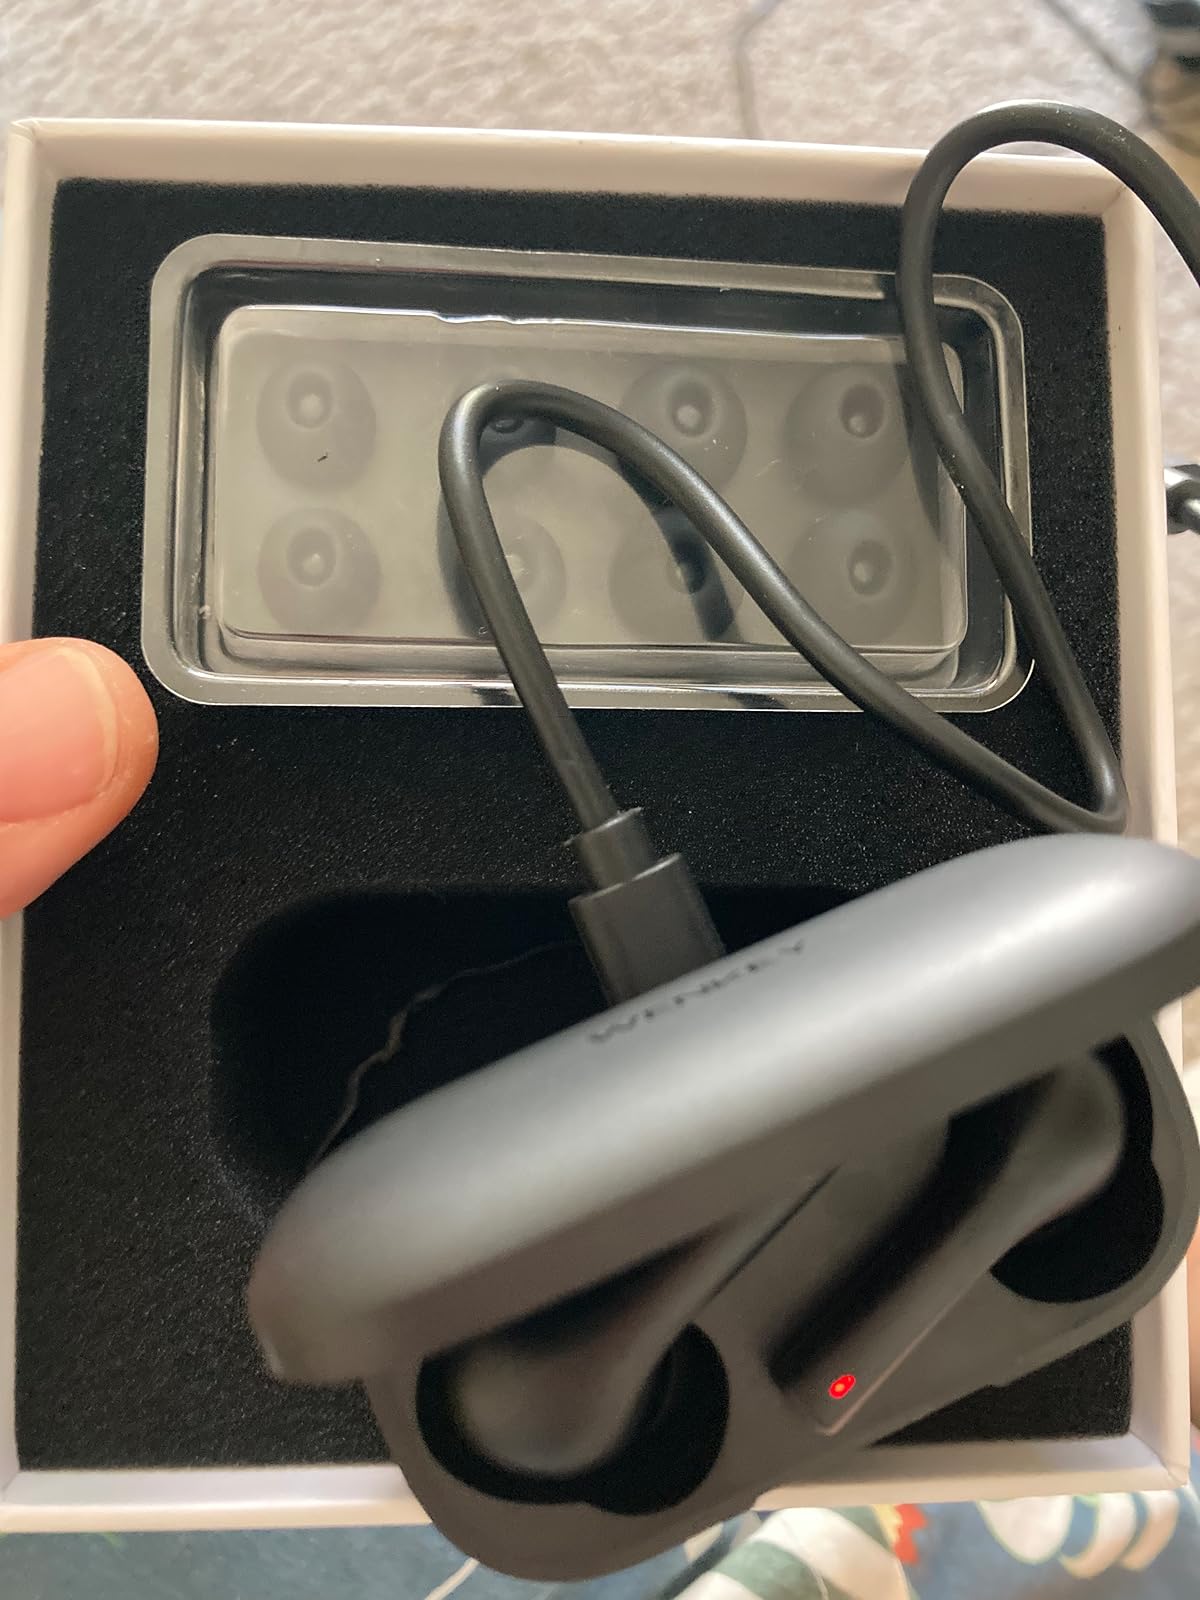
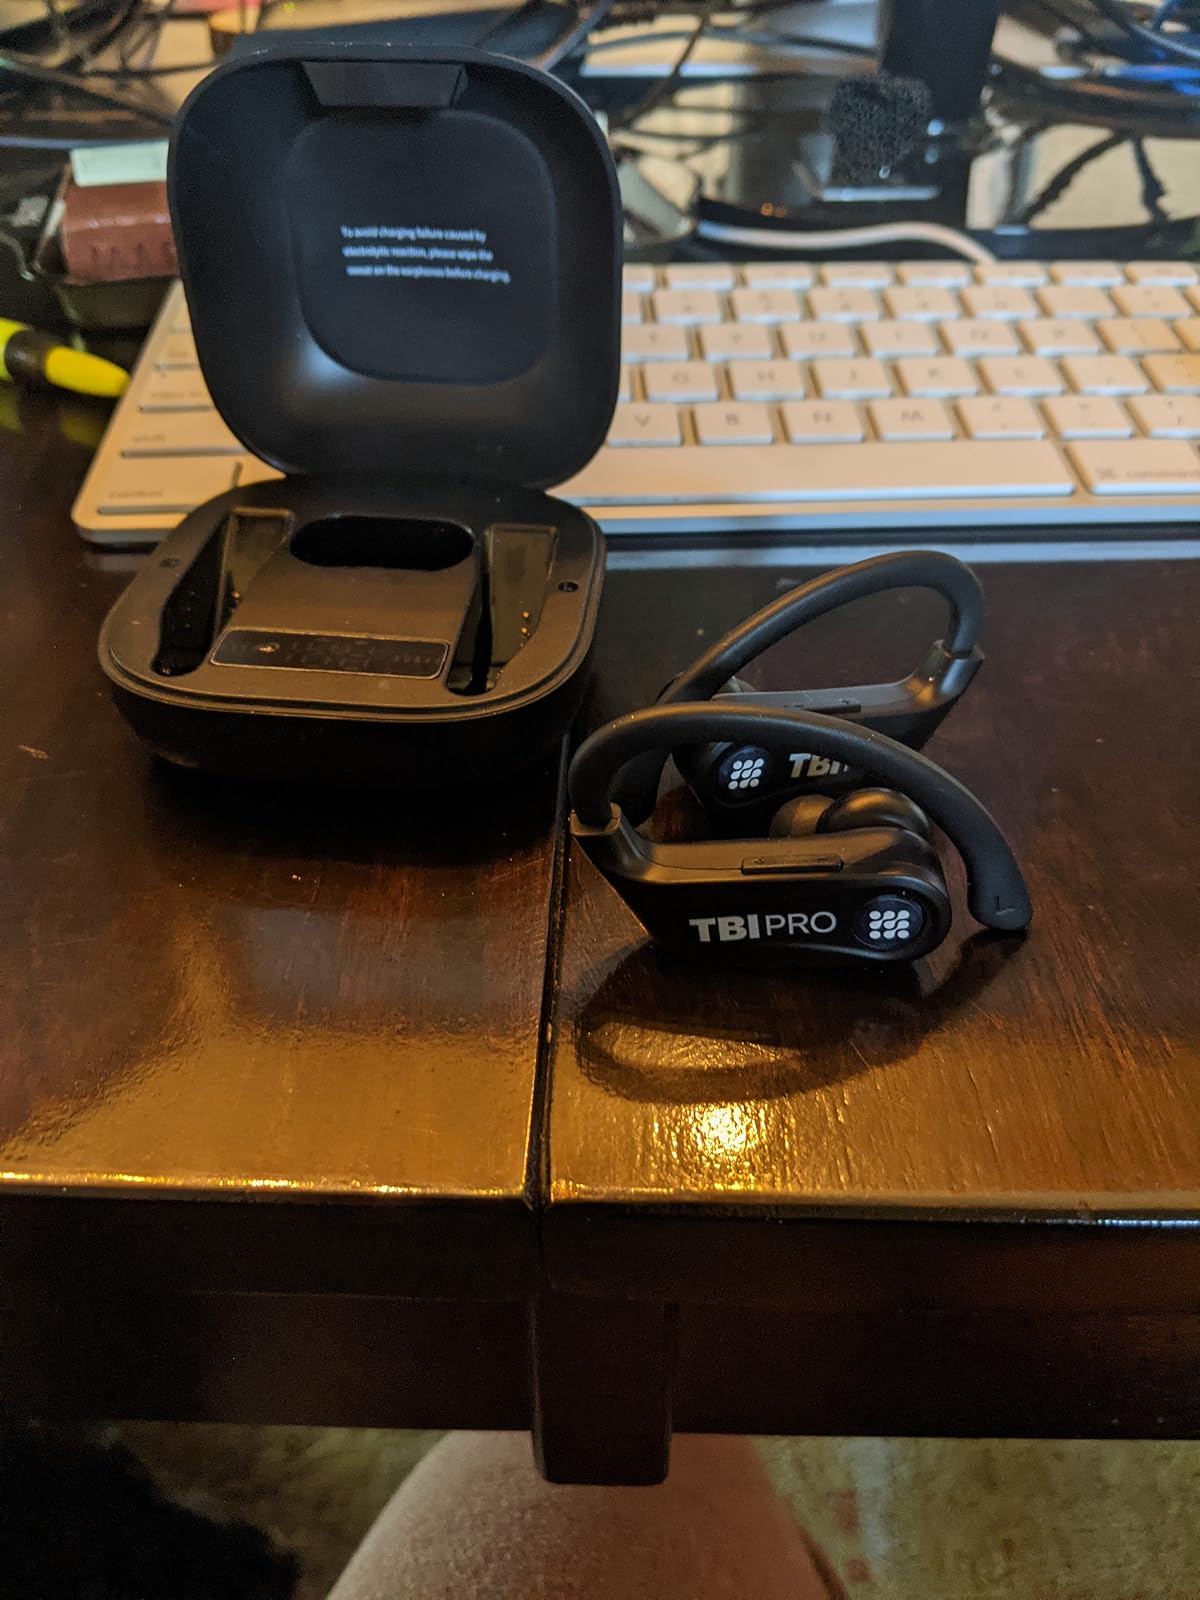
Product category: earbuds
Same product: no